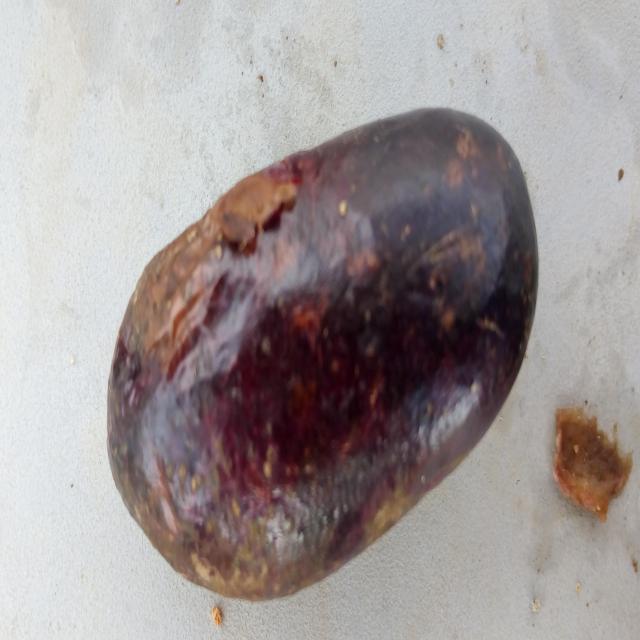
Plum grade: rotten